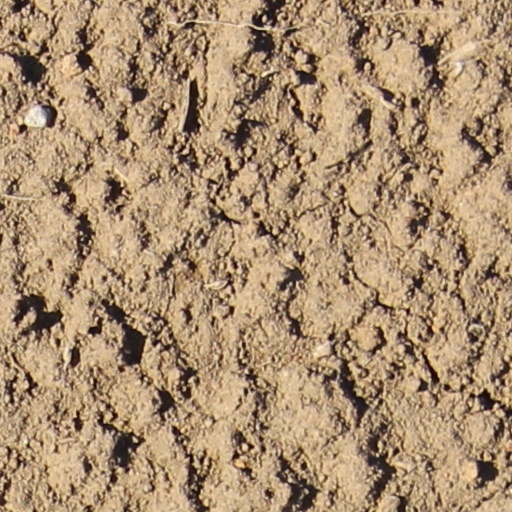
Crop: wheat